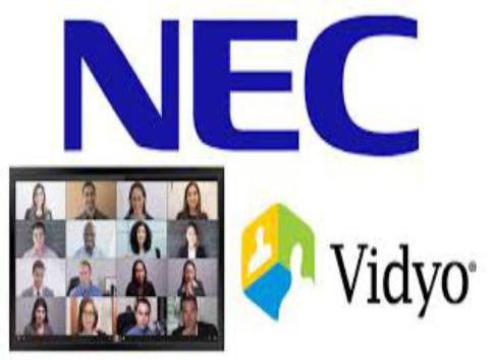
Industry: Others